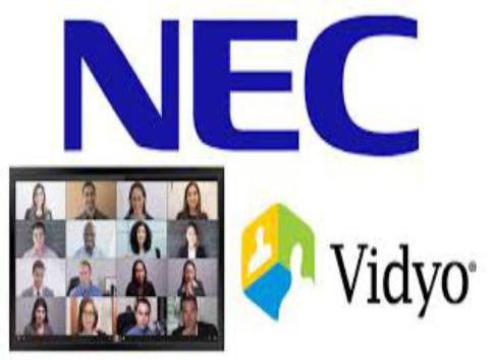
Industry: Others